Papyrus Oxyrhynchus 77

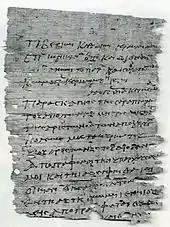
P. Oxy. 77

Papyrus Oxyrhynchus 77 (P. Oxy. 77) is a letter to Aurelius Ammonius, "prytanis" and "gymnasiarch," written in Greek. The manuscript was written on papyrus in the form of a sheet. It was discovered by Grenfell and Hunt in 1897 in Oxyrhynchus. The document was written on 19 May 223. Currently it is housed in the library of the Trinity College (Pap. D 2) in Dublin. The text was published by Grenfell and Hunt in 1898.